Prabha Rau

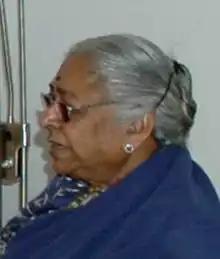
Prabha Rau - Wasu

Prabha Rau (4 March 1935 – 26 April 2010) was an Indian politician and the Governor of Rajasthan state of India when she died. She was appointed Governor of Rajasthan after she was transferred from Governor of Himachal Pradesh after Urmila Singh took charge on 25 Jan 2010 at Shimla. Initially following the death of previous governor of Rajasthan S.K. Singh, she got additional charge as Governor of Rajasthan along with charge of Governor of Himachal Pradesh. She was the governor of Himachal Pradesh since 19 July 2008. She was the former president of Maharashtra Pradesh Congress Committee. She hailed from Wardha. She has a brother named Arun Wasu.